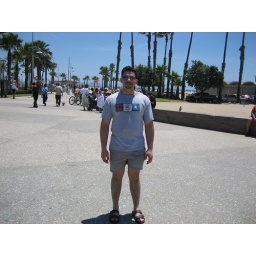
Andreas standing like a plant in the middle of the Santa Monica beach walkpaths.